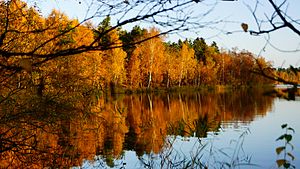
Djursland / Skove
Øjesø i Skramsø Plantage
Efterårsscene fra Øjesø på Mols
Djursland er en østvendt halvø i Kattegat med et areal på ca. 1419 km² og cirka 80.000 indbyggere, beliggende i den østligste del af Jylland. Administrativt er Djursland inddelt i Norddjurs- og Syddjurs Kommuner.